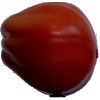
Label: Tomato Heart 1